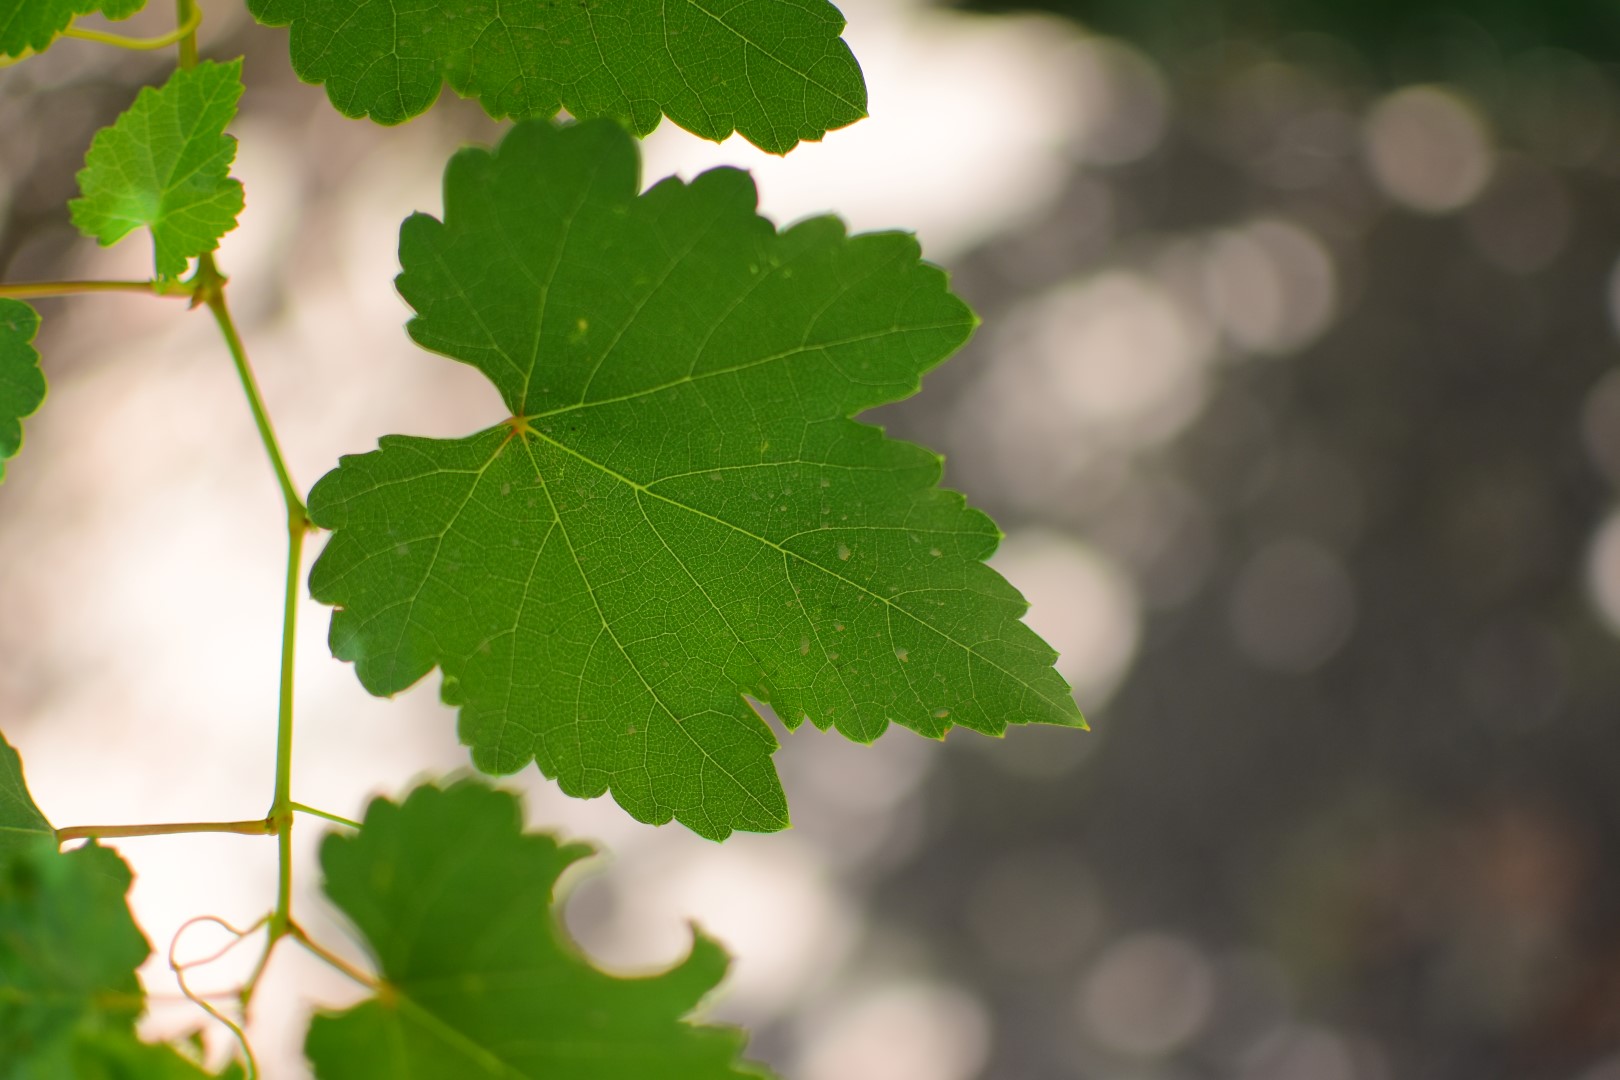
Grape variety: Frinsi